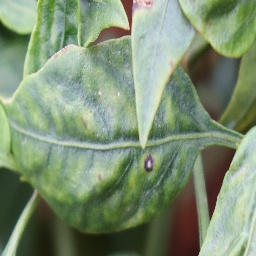
Label: cercospora